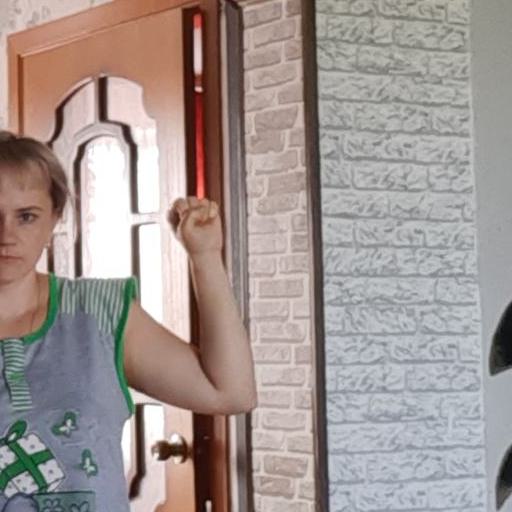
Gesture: fist